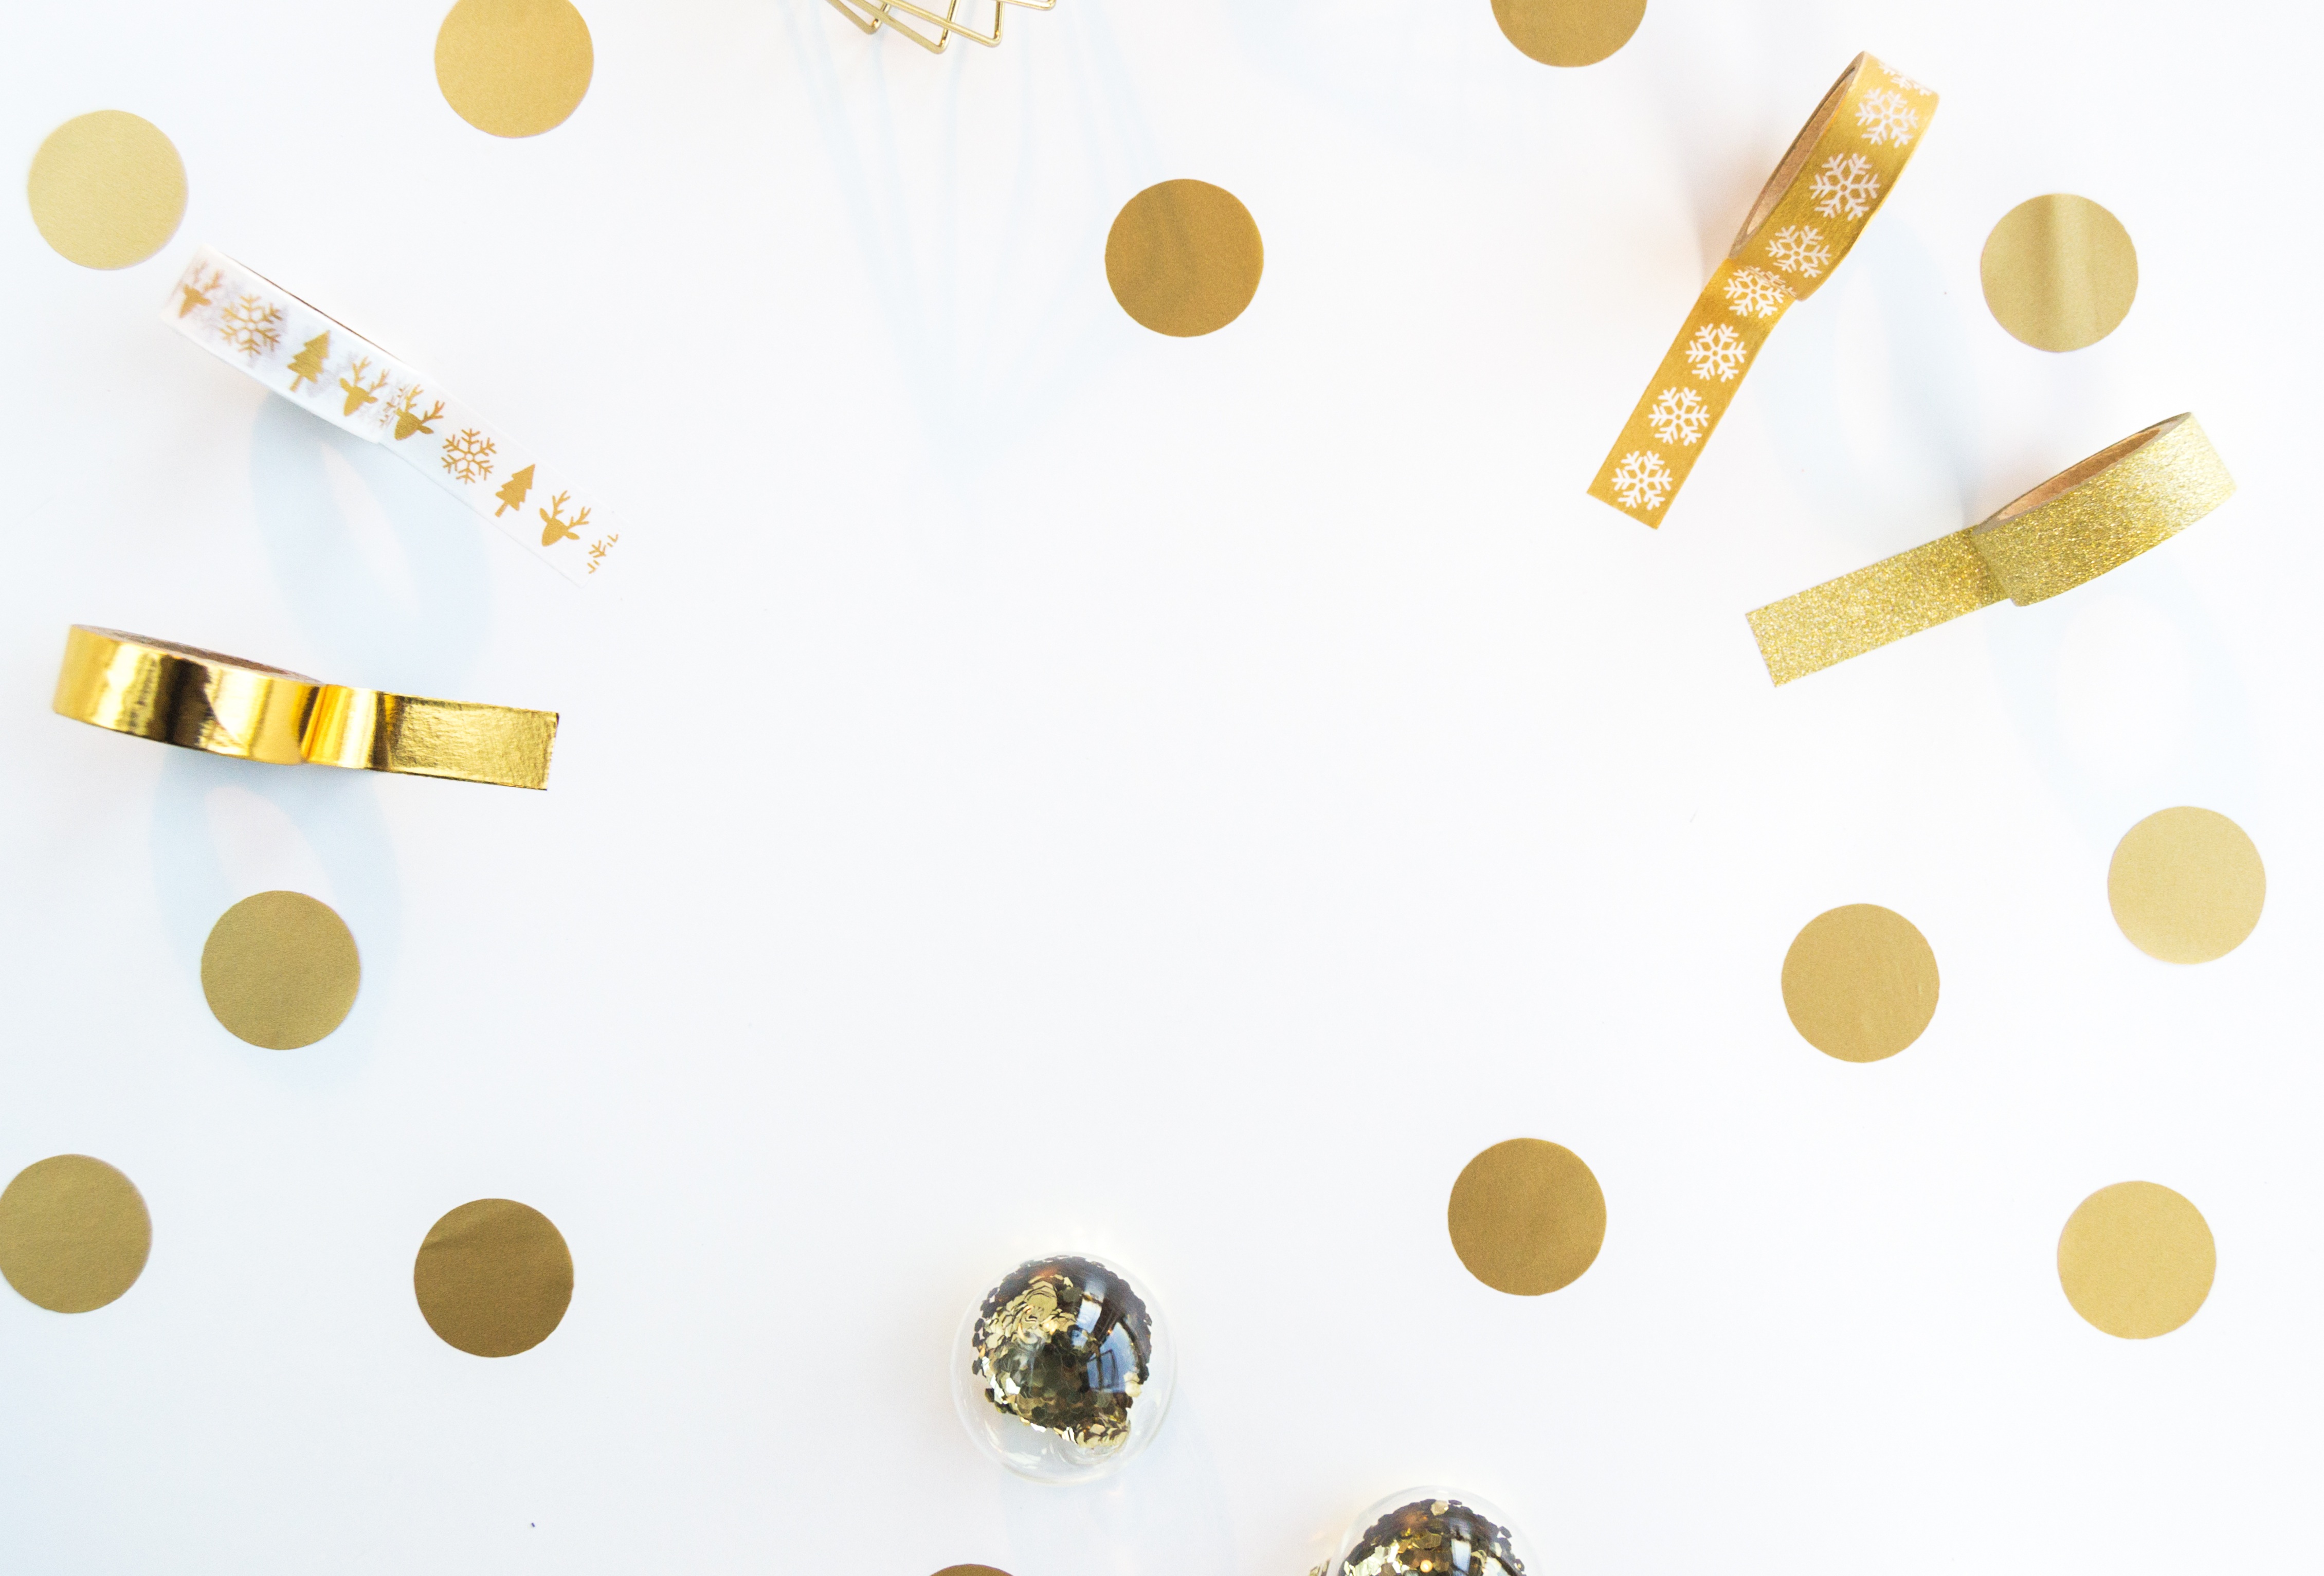
number, pattern, yellow, circle, font